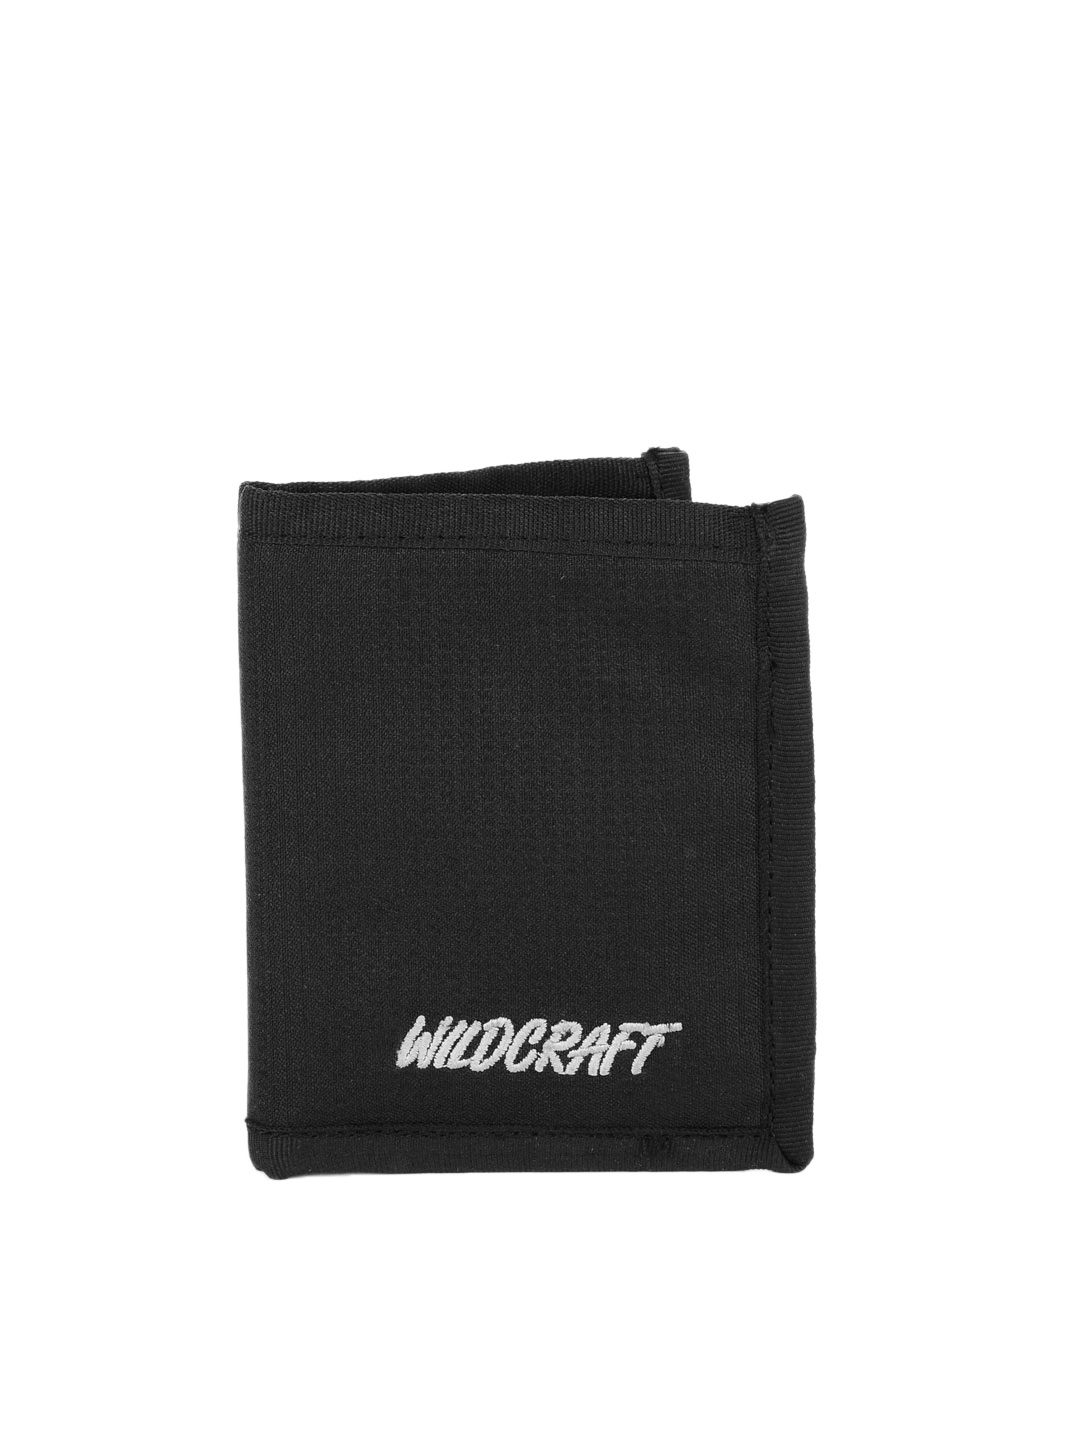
Wildcraft Unisex Black Wallet
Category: Accessories / Wallets / Wallets
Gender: Unisex
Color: Black
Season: Winter 2015
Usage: Casual